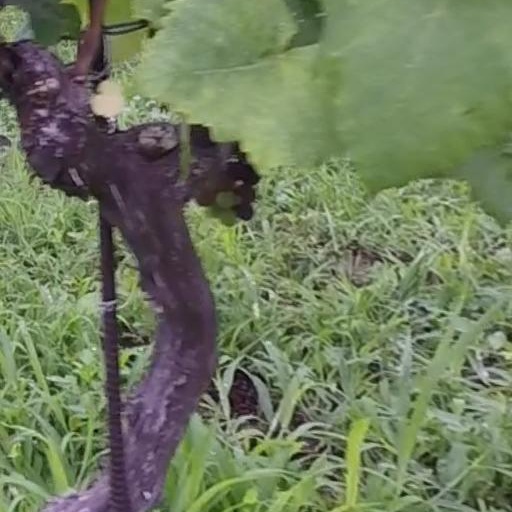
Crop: grape